Amina J. Mohammed

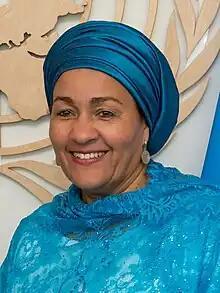
Mohammed in 2023

Amina Jane Mohammed (born 27 June 1961) is a Nigerian-British diplomat and politician who is serving as the 5th Deputy Secretary-General of the United Nations. Previously, she was Nigerian Minister of Environment from 2015 to 2016 and was a player in the Post-2015 Development Agenda process. She is also Chair of United Nations Sustainable Development Group.